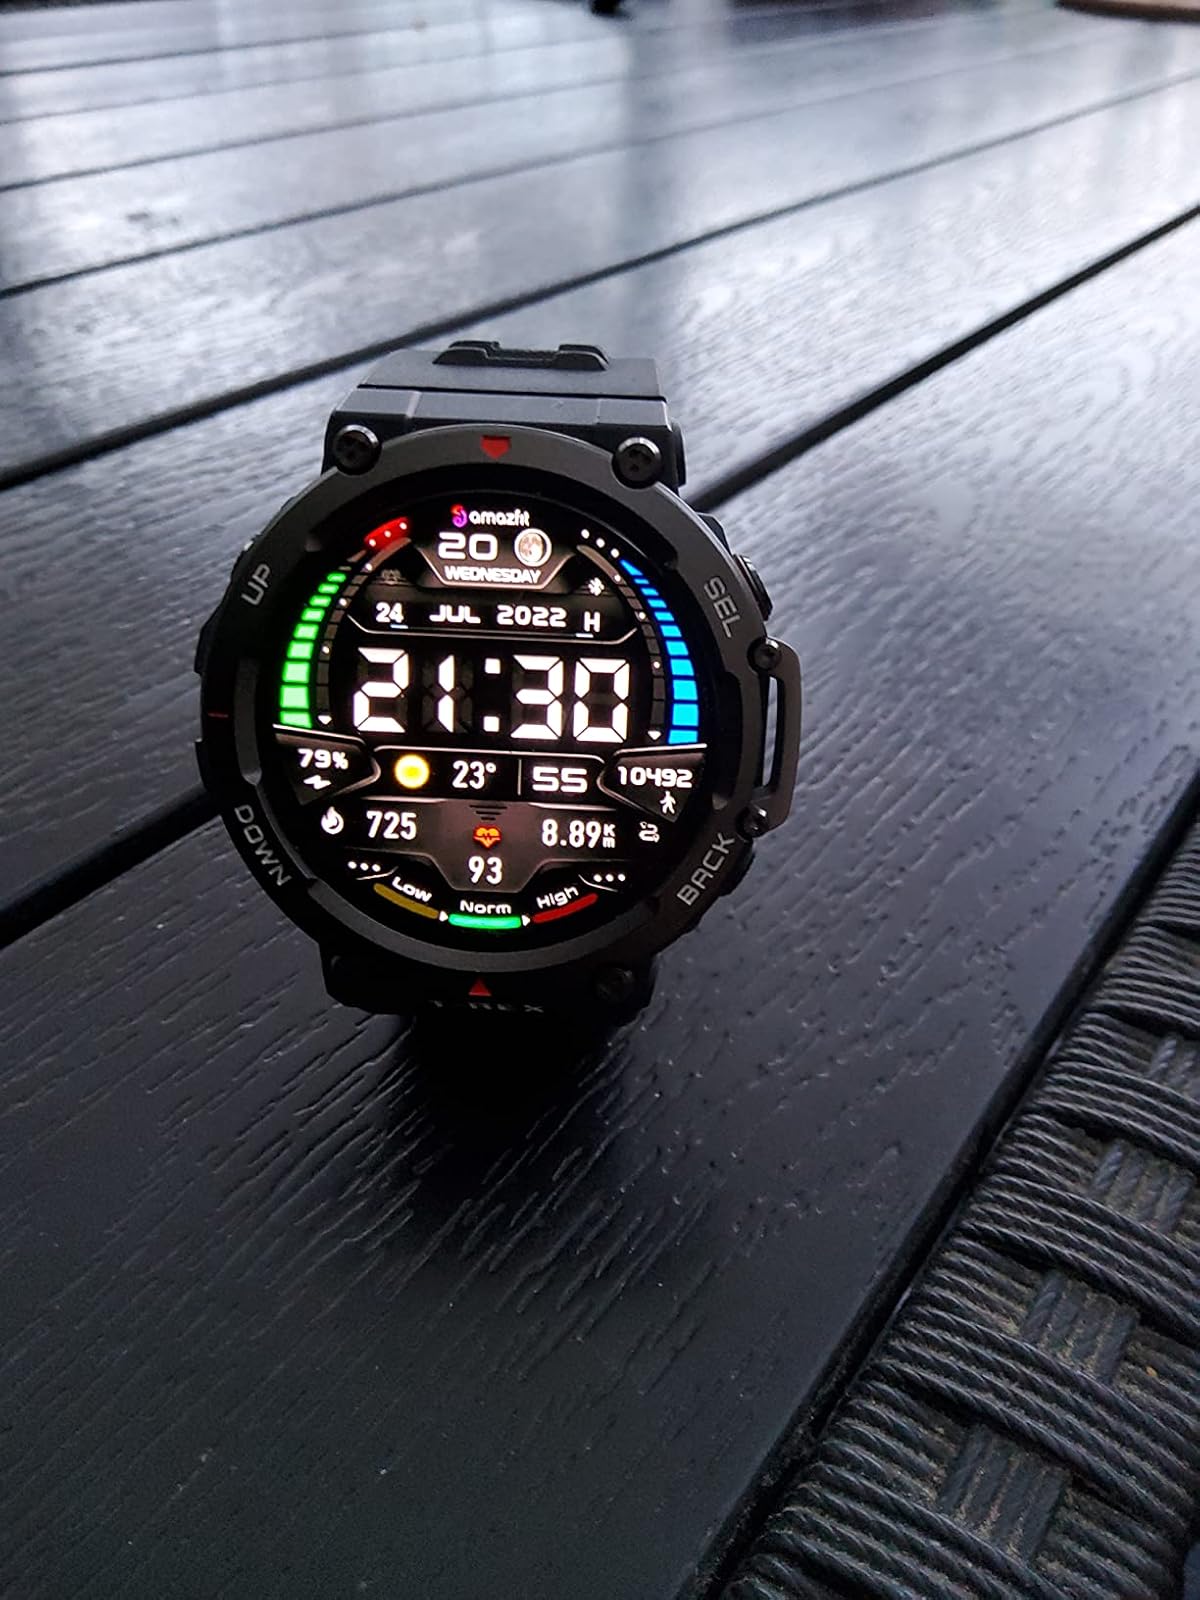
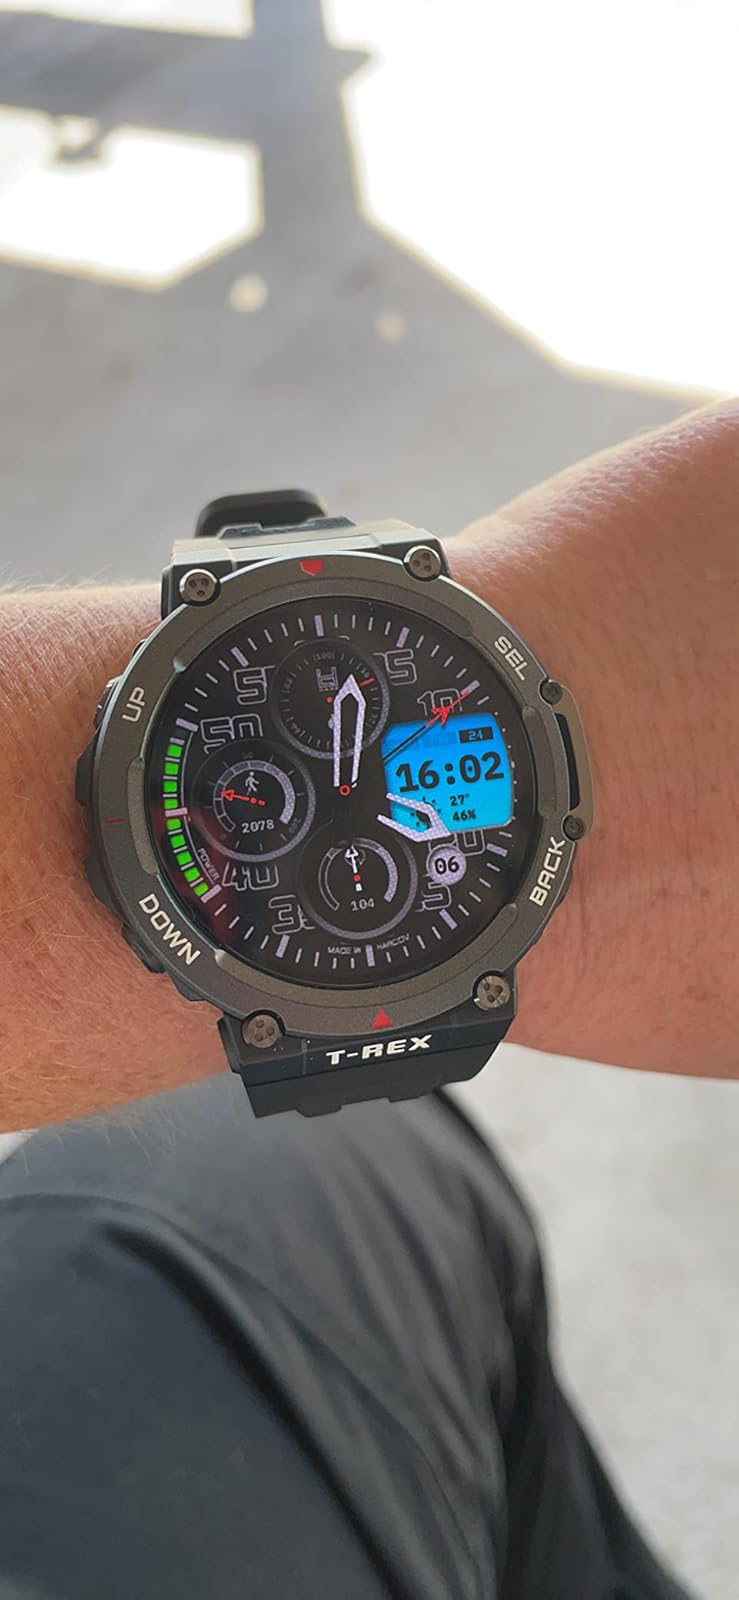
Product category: smartwatch
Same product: yes